Edmond Saglio

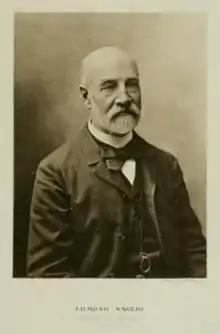
Edmond Saglio (1828-1911)

Edmond Saglio (9 June 1828 in Paris – 7 December 1911) was a French archaeologist. He was son-in-law to journalist Édouard Charton (1807-1890).